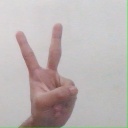
अक्षर: क